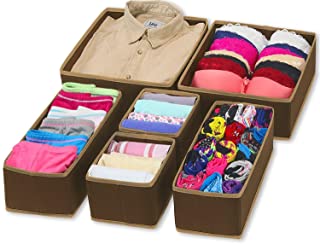
Label: cardboard